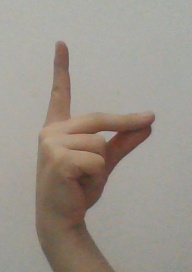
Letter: ta